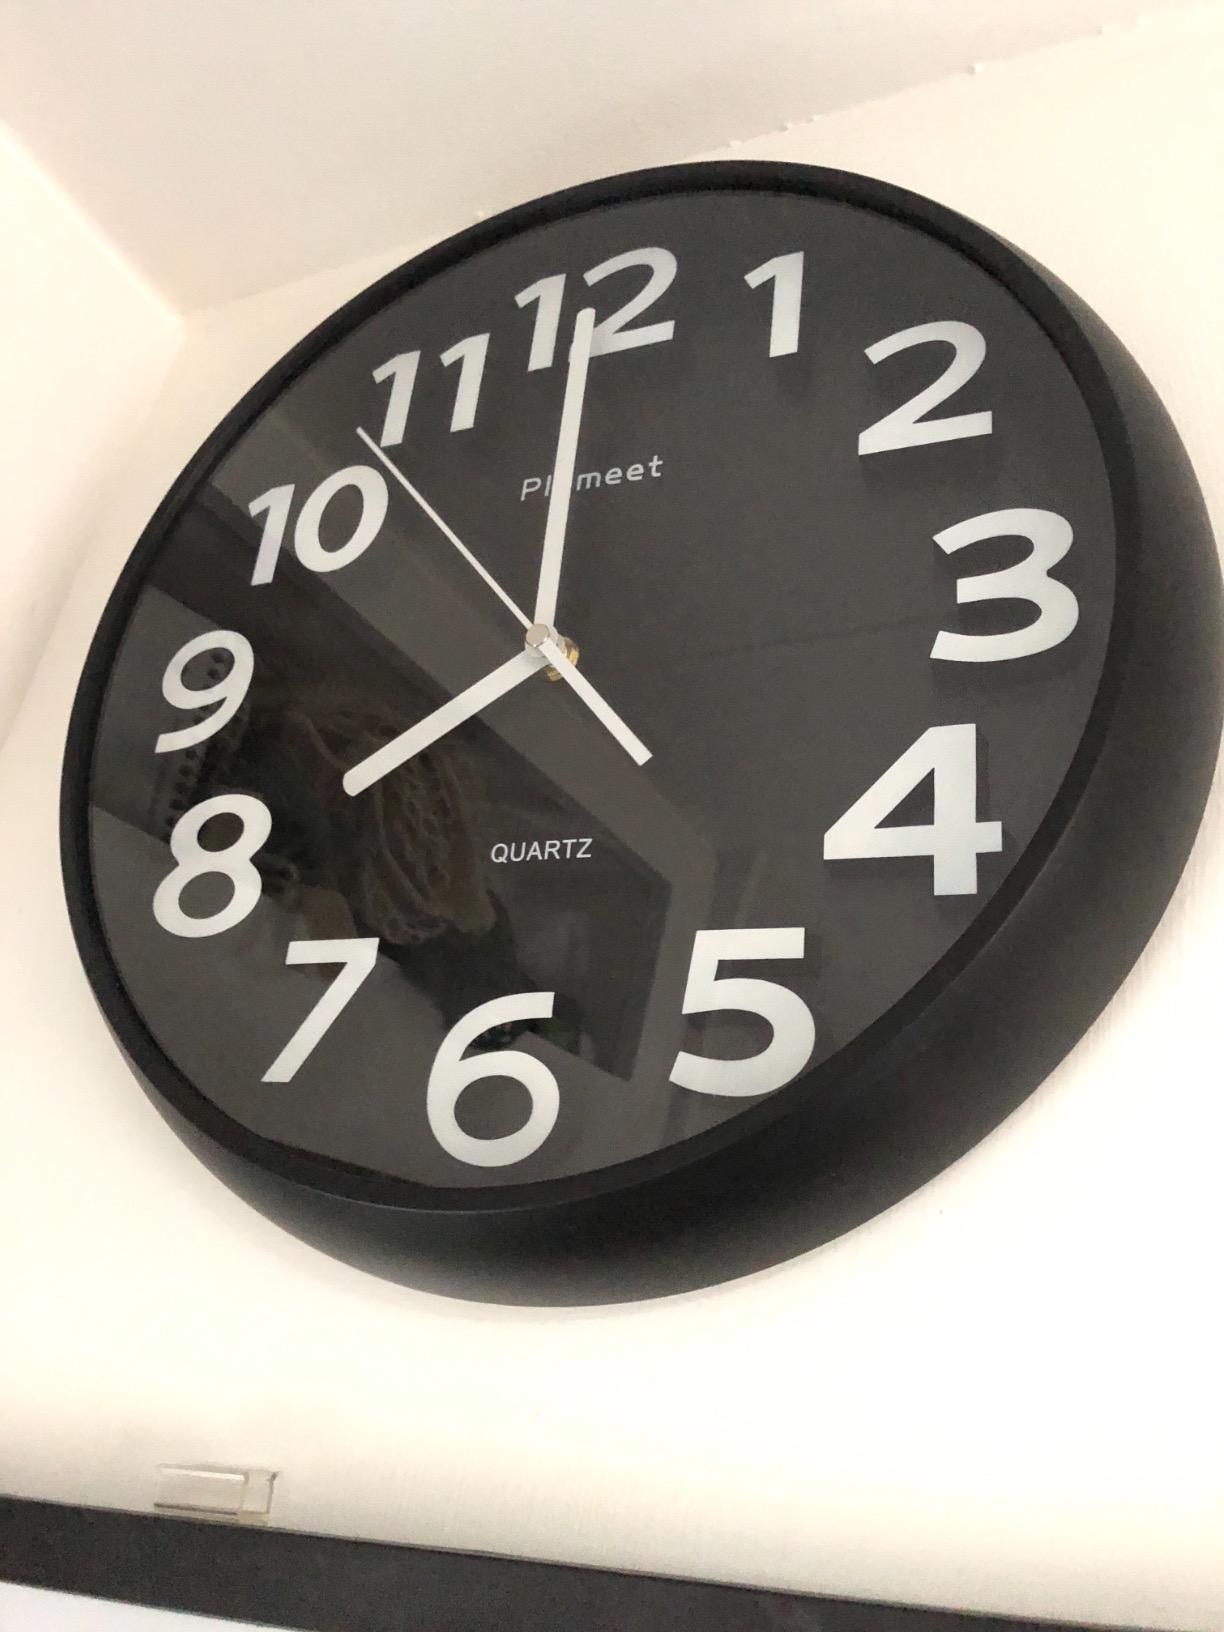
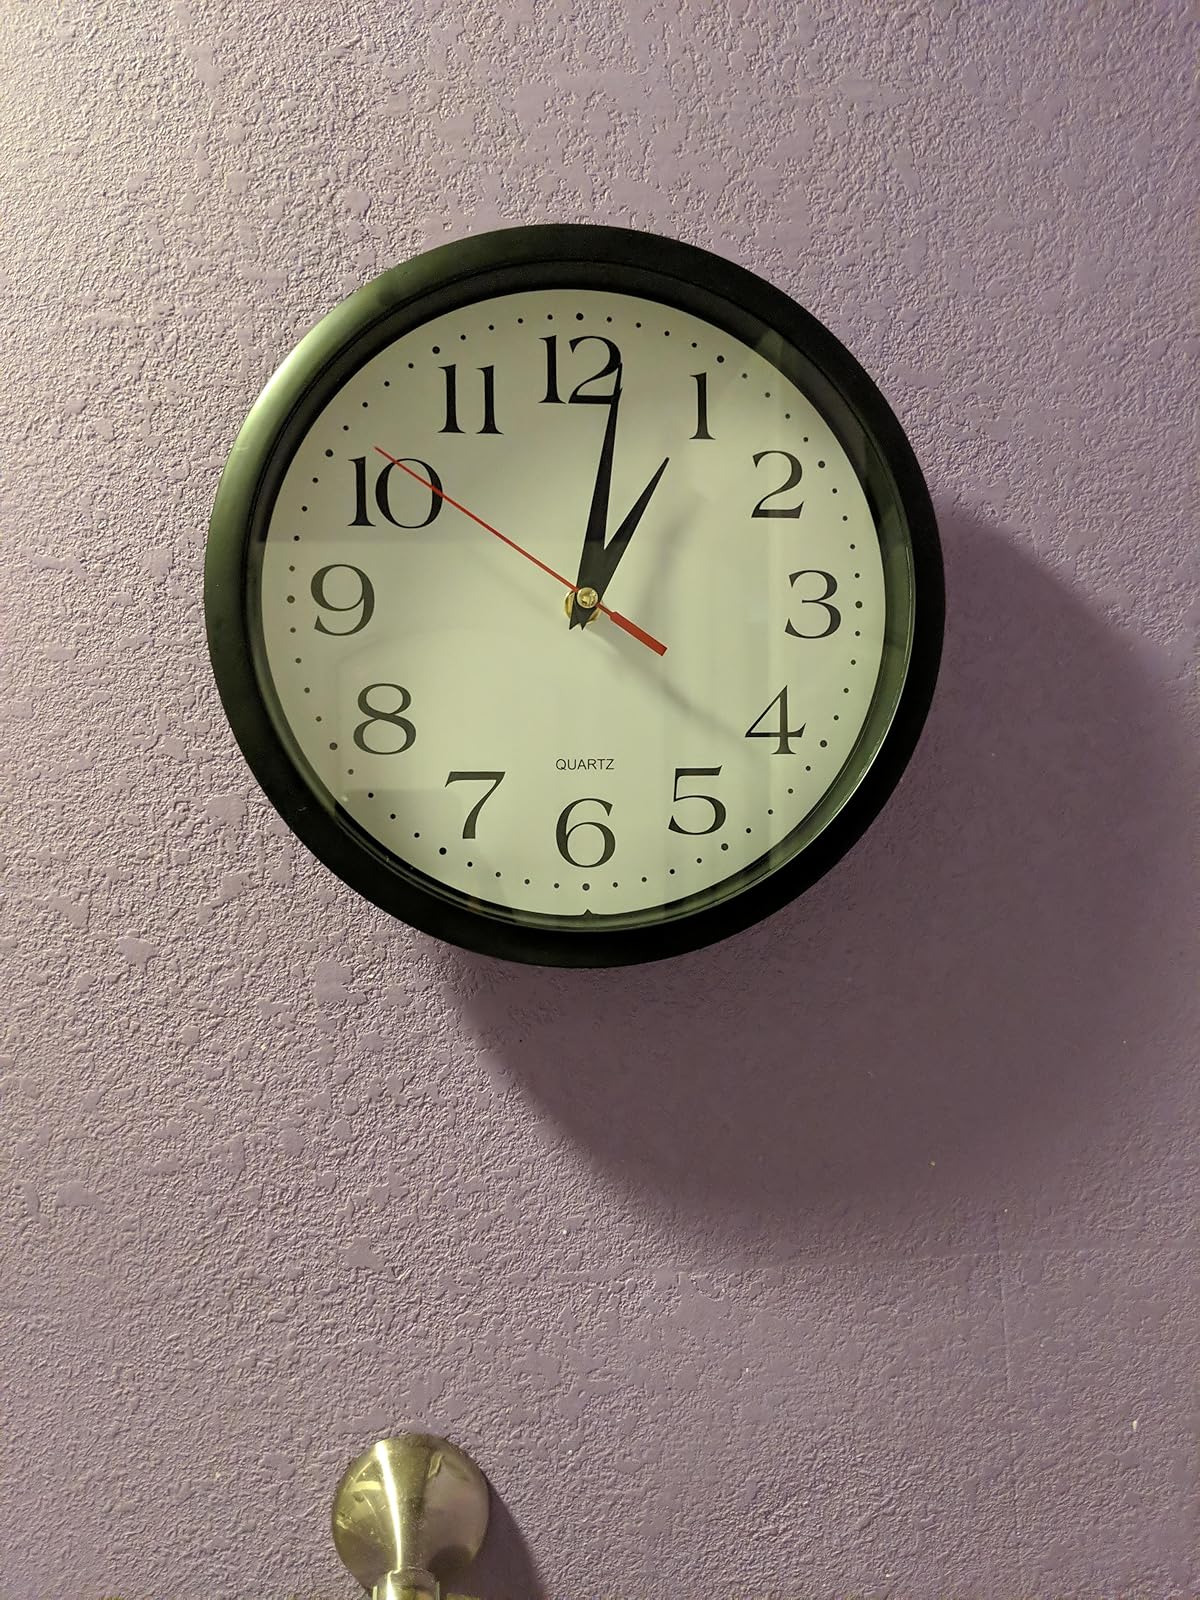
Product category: clock
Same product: no